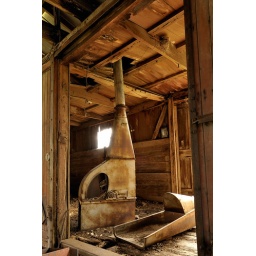
An old railroad car interior became the home of a granary in times past. The car was enclosed within a barn.